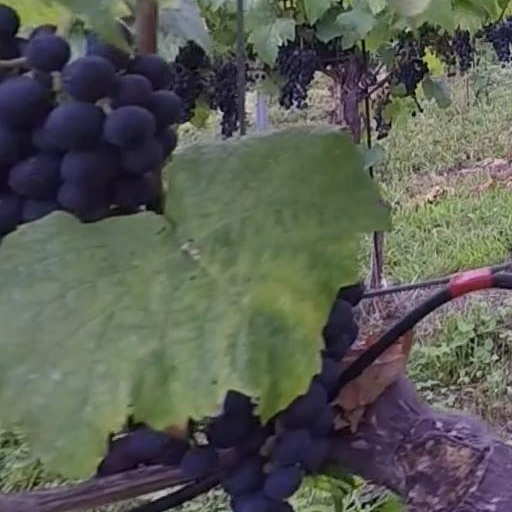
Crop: grape